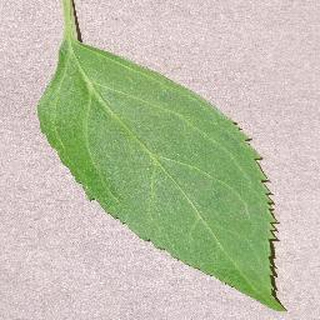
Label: healthy_cherry